Mysłakowice

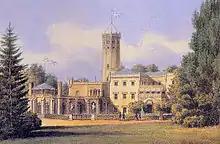
The palace in the 19th century

The village along with the region was annexed by the Kingdom of Prussia in the 18th century. The Prussian field marshal August von Gneisenau owned an estate here, where he lived during his retirement. King Frederick William III of Prussia visited him several times when staying with his brother Prince Wilhelm at Fischbach (today Karpniki), also located in the Jelenia Góra Valley, where the prince had acquired a castle in 1822. After Gneisenau's death the king purchased Erdmannsdorf estate in 1831 and had the manor house redecorated and a new church built by Karl Friedrich Schinkel. The church portico is supported by two marble columns from Pompeii, a gift from Joseph Bonaparte, King of Naples, to Frederick William III. In 1838 the king distributed large parts of his farmland to Protestant refugees from the Austrian Zillertal who built Tyrolian style farmhouses that can still be seen. The valley became a royal hideaway, and in 1838 the king purchased nearby Schildau Castle (today Wojanów) for his daughter Princess Louise. His son Frederick William IV bought Erdmannsdorf from his stepmother Auguste, Princess of Liegnitz, and had it enlarged and redecorated in Tudor Revival architecture by Friedrich August Stüler from 1840. Next to the palace a Swiss style farmhouse was built for the Princess of Liegnitz. The park had been designed by Peter Joseph Lenné, offering wide views onto the Giant Mountains; both castle and park do still exist, however used by a school and in rather neglected condition. The famous views are concealed behind trees.